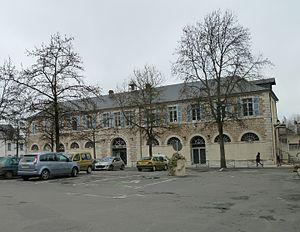
Mairie de Morlaàs
Morlaàs est une commune française située dans le département des Pyrénées-Atlantiques, en région Nouvelle-Aquitaine.